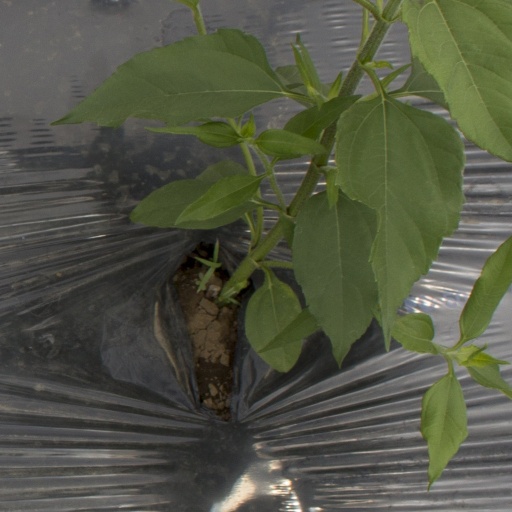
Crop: Jerusalem artichoke